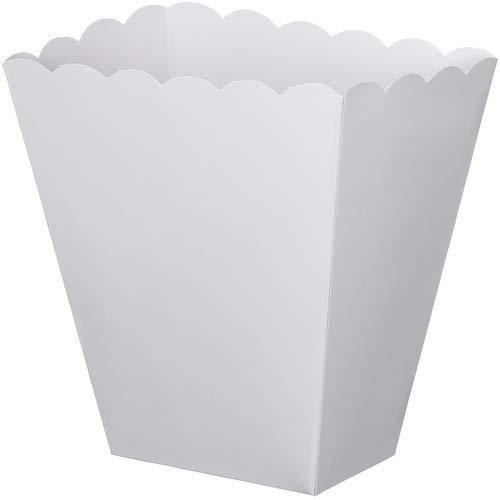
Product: Popcorn Boxes, Small | White | Party Accessory
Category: Toys & Games | Party Supplies | Party Favors
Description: Single color design, holds your popcorn, candy, pretzels, and even party favors, white color.
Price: $6.26
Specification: ProductDimensions:7x6.5x0.3inches|ItemWeight:0.64ounces|ShippingWeight:2.24ounces(Viewshippingratesandpolicies)|DomesticShipping:ItemcanbeshippedwithinU.S.|InternationalShipping:ThisitemcanbeshippedtoselectcountriesoutsideoftheU.S.LearnMore|ASIN:B00UVOBPYU|Itemmodelnumber:370221.08|Manufacturerrecommendedage:4-12years